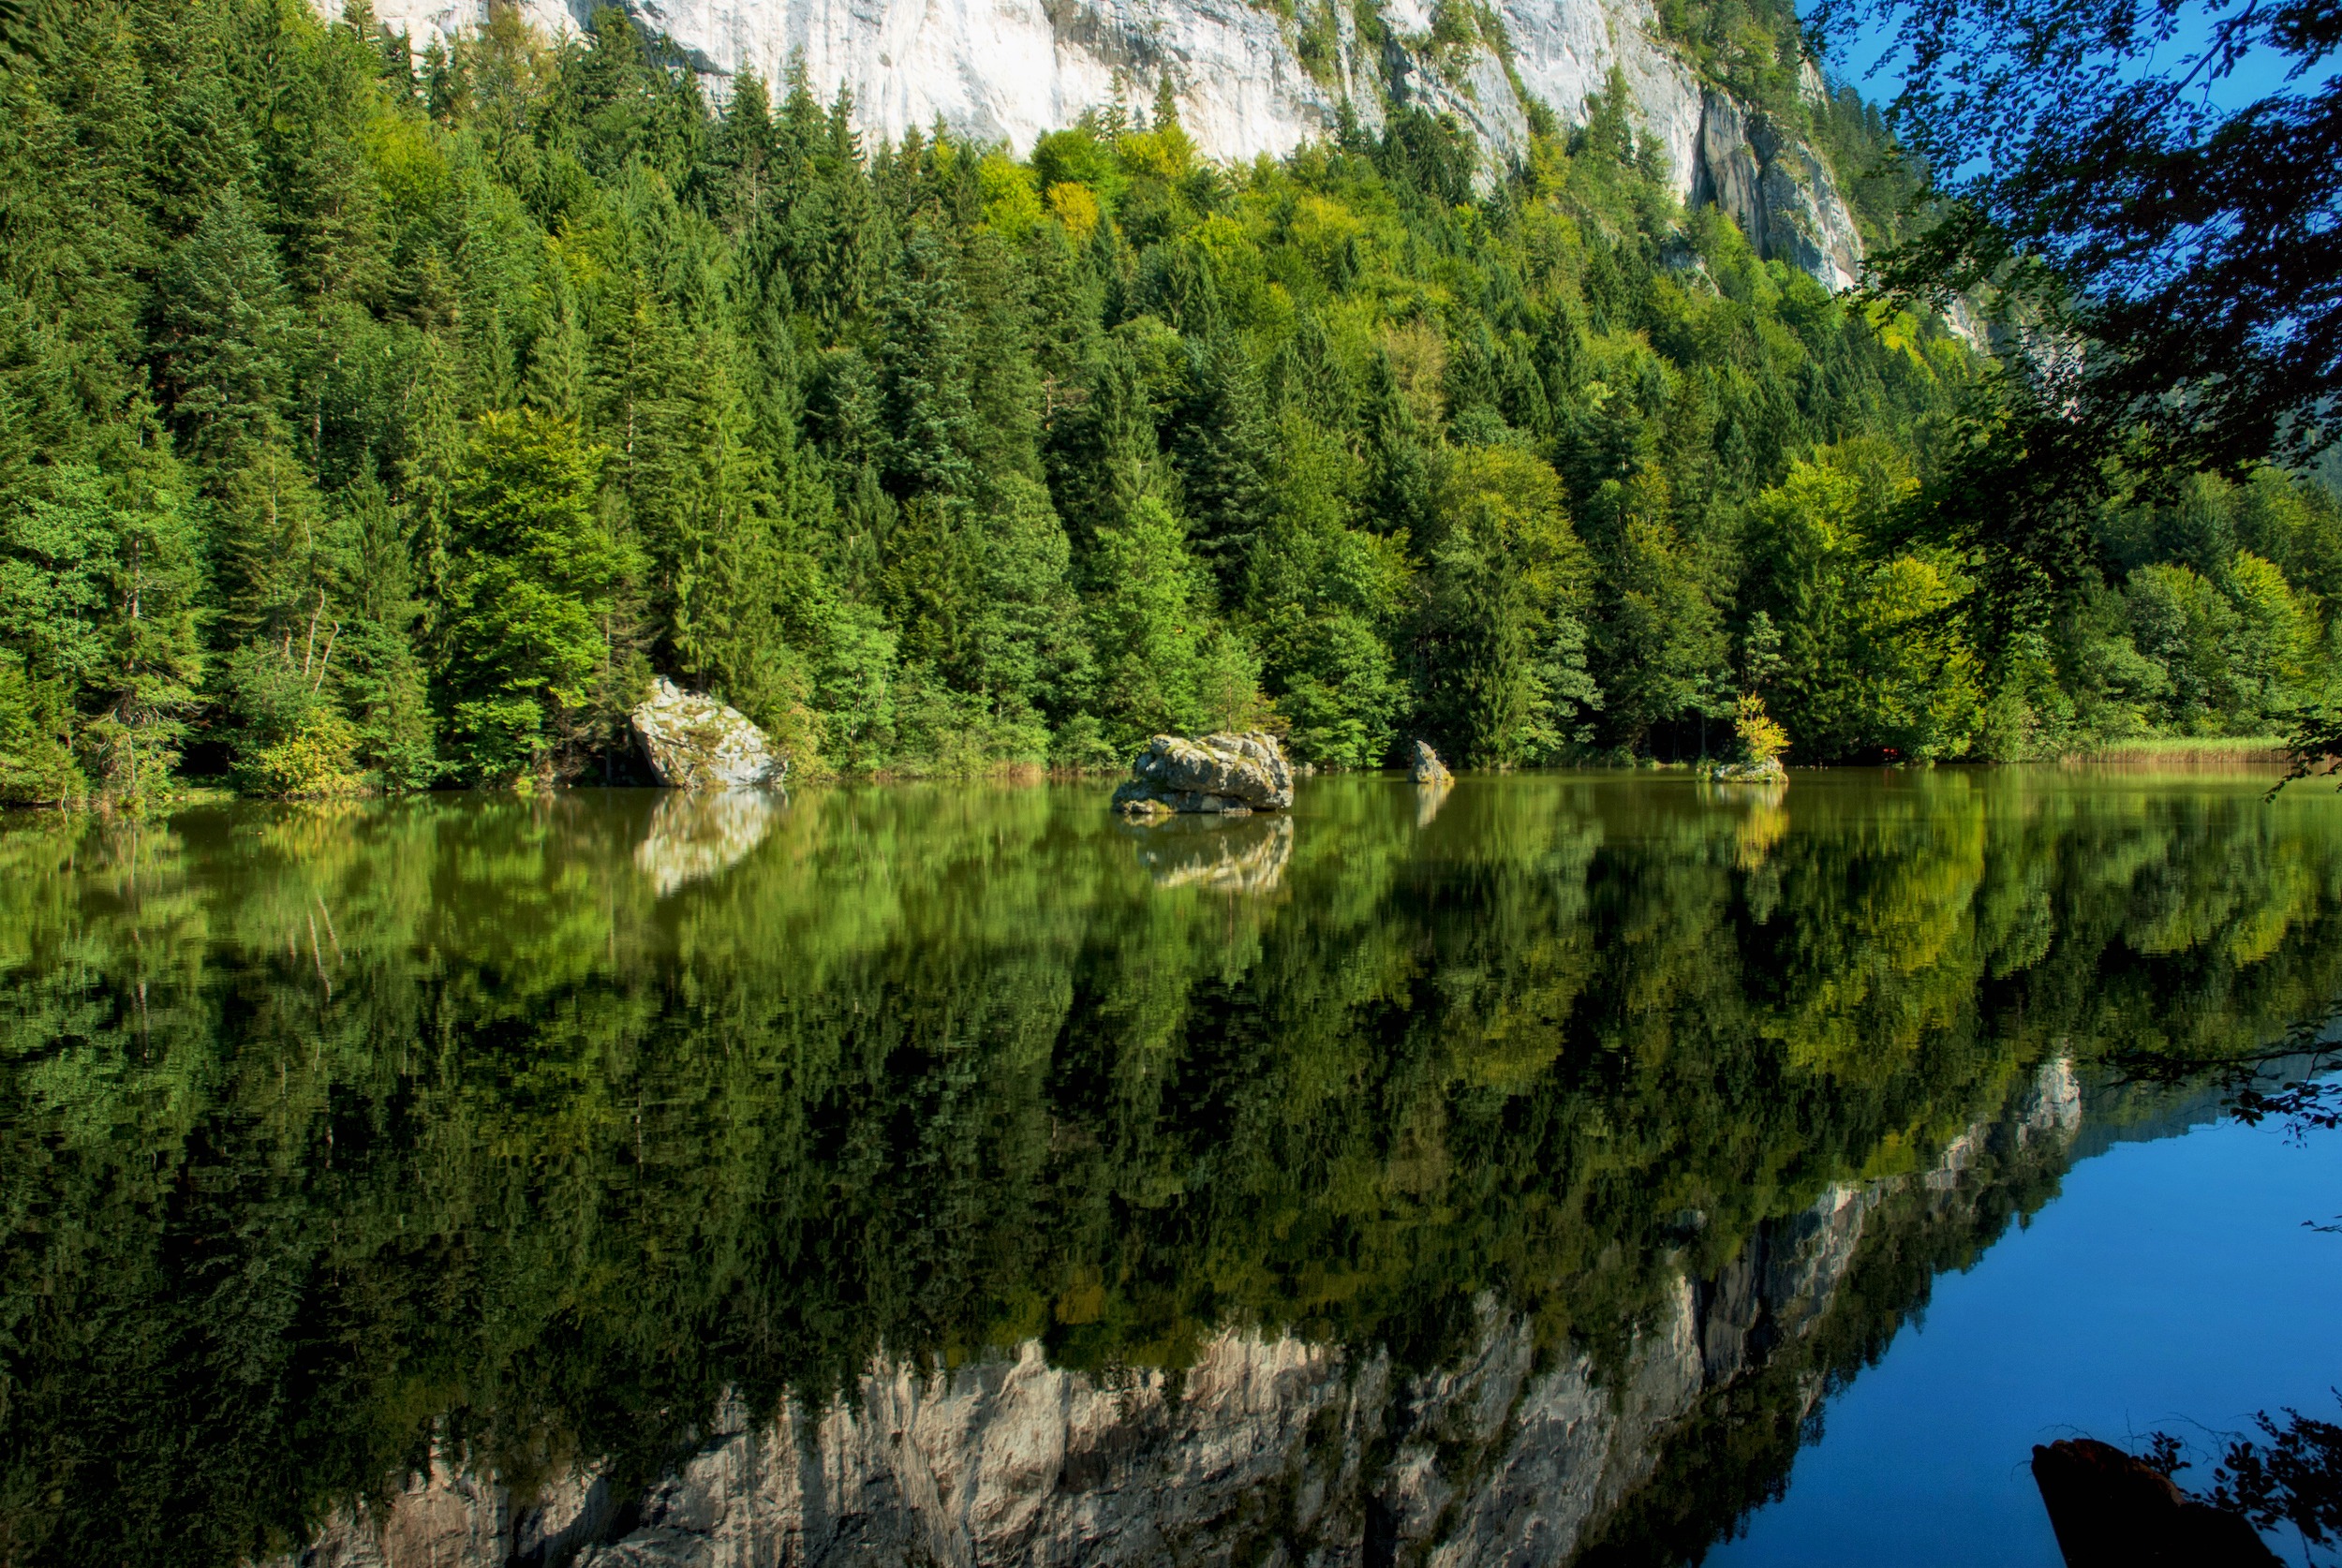
landscape, tree, water, nature, forest, wilderness, shore, lake, country, shoreline, pond, rural, reflection, trees, outside, mountains, reflections, woodland, ecosystem, tarn, biome, woody plant, temperate coniferous forest, bergisteiner see